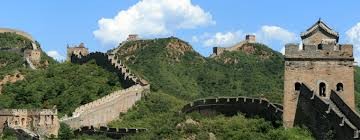
Landmark: Great Wall of China